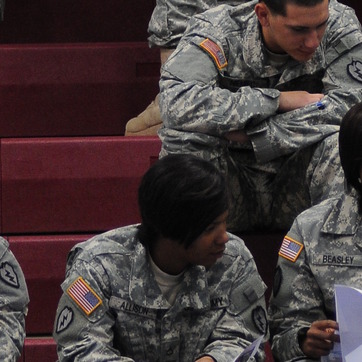
Material: hair